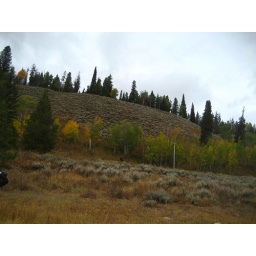
yup that black dot sort of below the tree line.. thats a moose